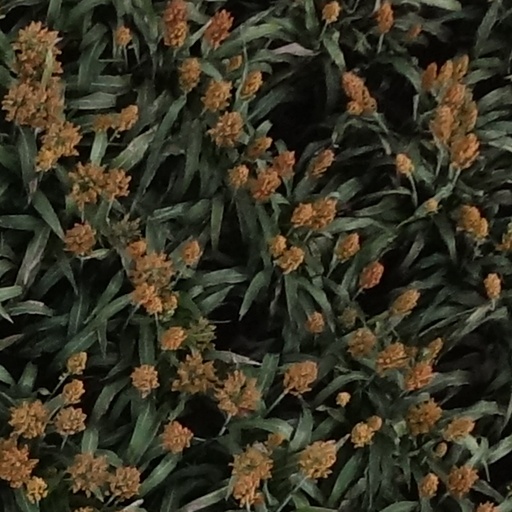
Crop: sorghum